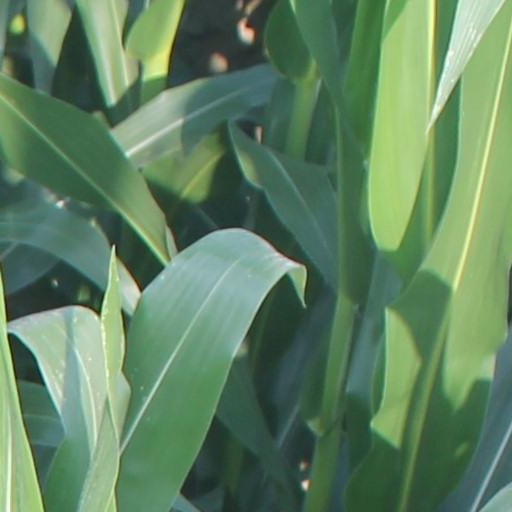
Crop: maize; corn